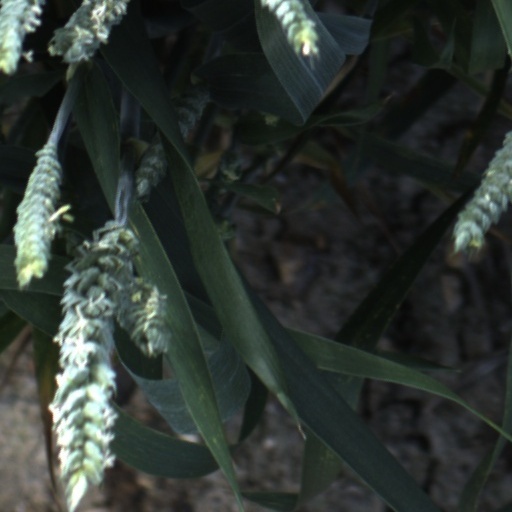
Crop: wheat